Curaçao national rugby union team

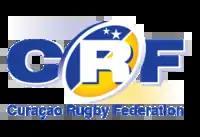
Curaçao Rugby Federation

The Curaçao national rugby union team represents Curaçao in the sport of rugby union. The team plays international matches against other countries in the Caribbean region.